Cappella-Agnuzzo railway station

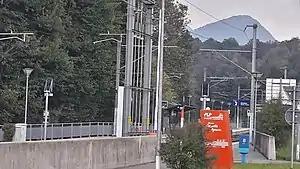
The station in 2018

Cappella-Agnuzzo railway station is a railway station in the municipality of Collina d'Oro in the Swiss canton of Ticino. The station is on the metre gauge Lugano–Ponte Tresa railway (FLP), between Lugano and Ponte Tresa.